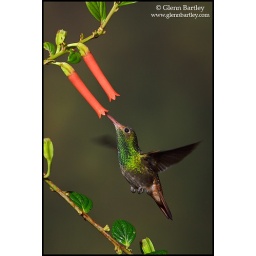
A Rufous-tailed Hummingbird (Amazillia tzacatl) feeding at a flower while flying in the Tandayapa Valley of Ecuador.